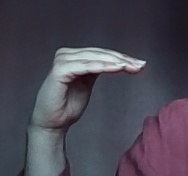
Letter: haa